Henriette Wyeth

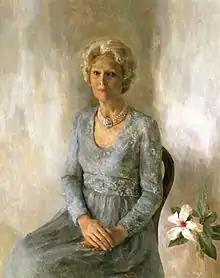
"Portrait of Patricia Ryan Nixon" (1978) by Henriette Wyeth, the White House, Washington, D.C.

A child prodigy, at age 13 Wyeth was enrolled in the Normal Arts School in Boston, Massachusetts. The next year, in 1921, she entered the Boston Museum of Art Academy. Two years later she moved to Philadelphia to study painting at the Pennsylvania Academy of Fine Arts. By age 16, she was well known as a portraitist and received commissions for paintings of Wilmington residents. Deeply influenced by her father's unique realistic style, she rejected early 20th-century painting styles such as Impressionism and Cubism. She was also socially and politically conservative. As a result, later in life she rejected the progressive movements of the 1960s and 1970s, including the women's movement. She often criticized television and modern culture.